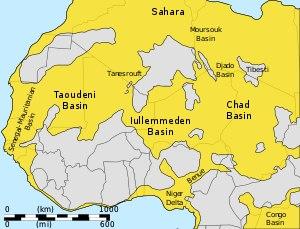
Le bassin de Taoudeni est une importante formation géologique d'Afrique de l'Ouest, qui doit son nom au village de Taoudeni, dans le Nord du Mali. Il recouvre une bonne part du Craton d'Afrique de l'Ouest, de la Mauritanie au Mali. Son intérêt vient des perspectives d'exploitation de l'or noir.